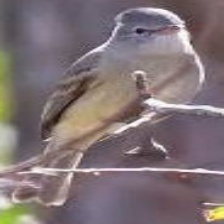
Species: NORTHERN BEARDLESS TYRANNULET
Scientific name: CAMPTOSTOMA IMBERBE